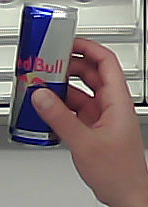
Product: redbull_energydrink